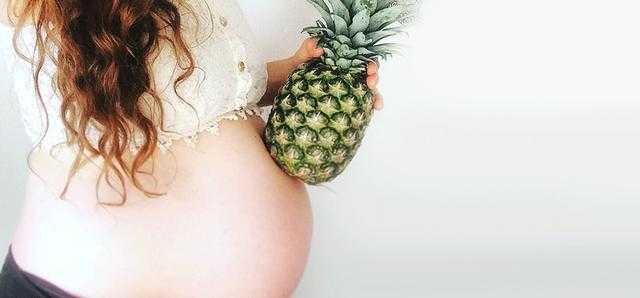
Label: Pineapple